Georg Gsell

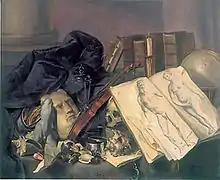
"Still life"

Georg Gsell (28 January 1673 – 22 November 1740) was a Swiss Baroque painter, art consultant and art dealer.